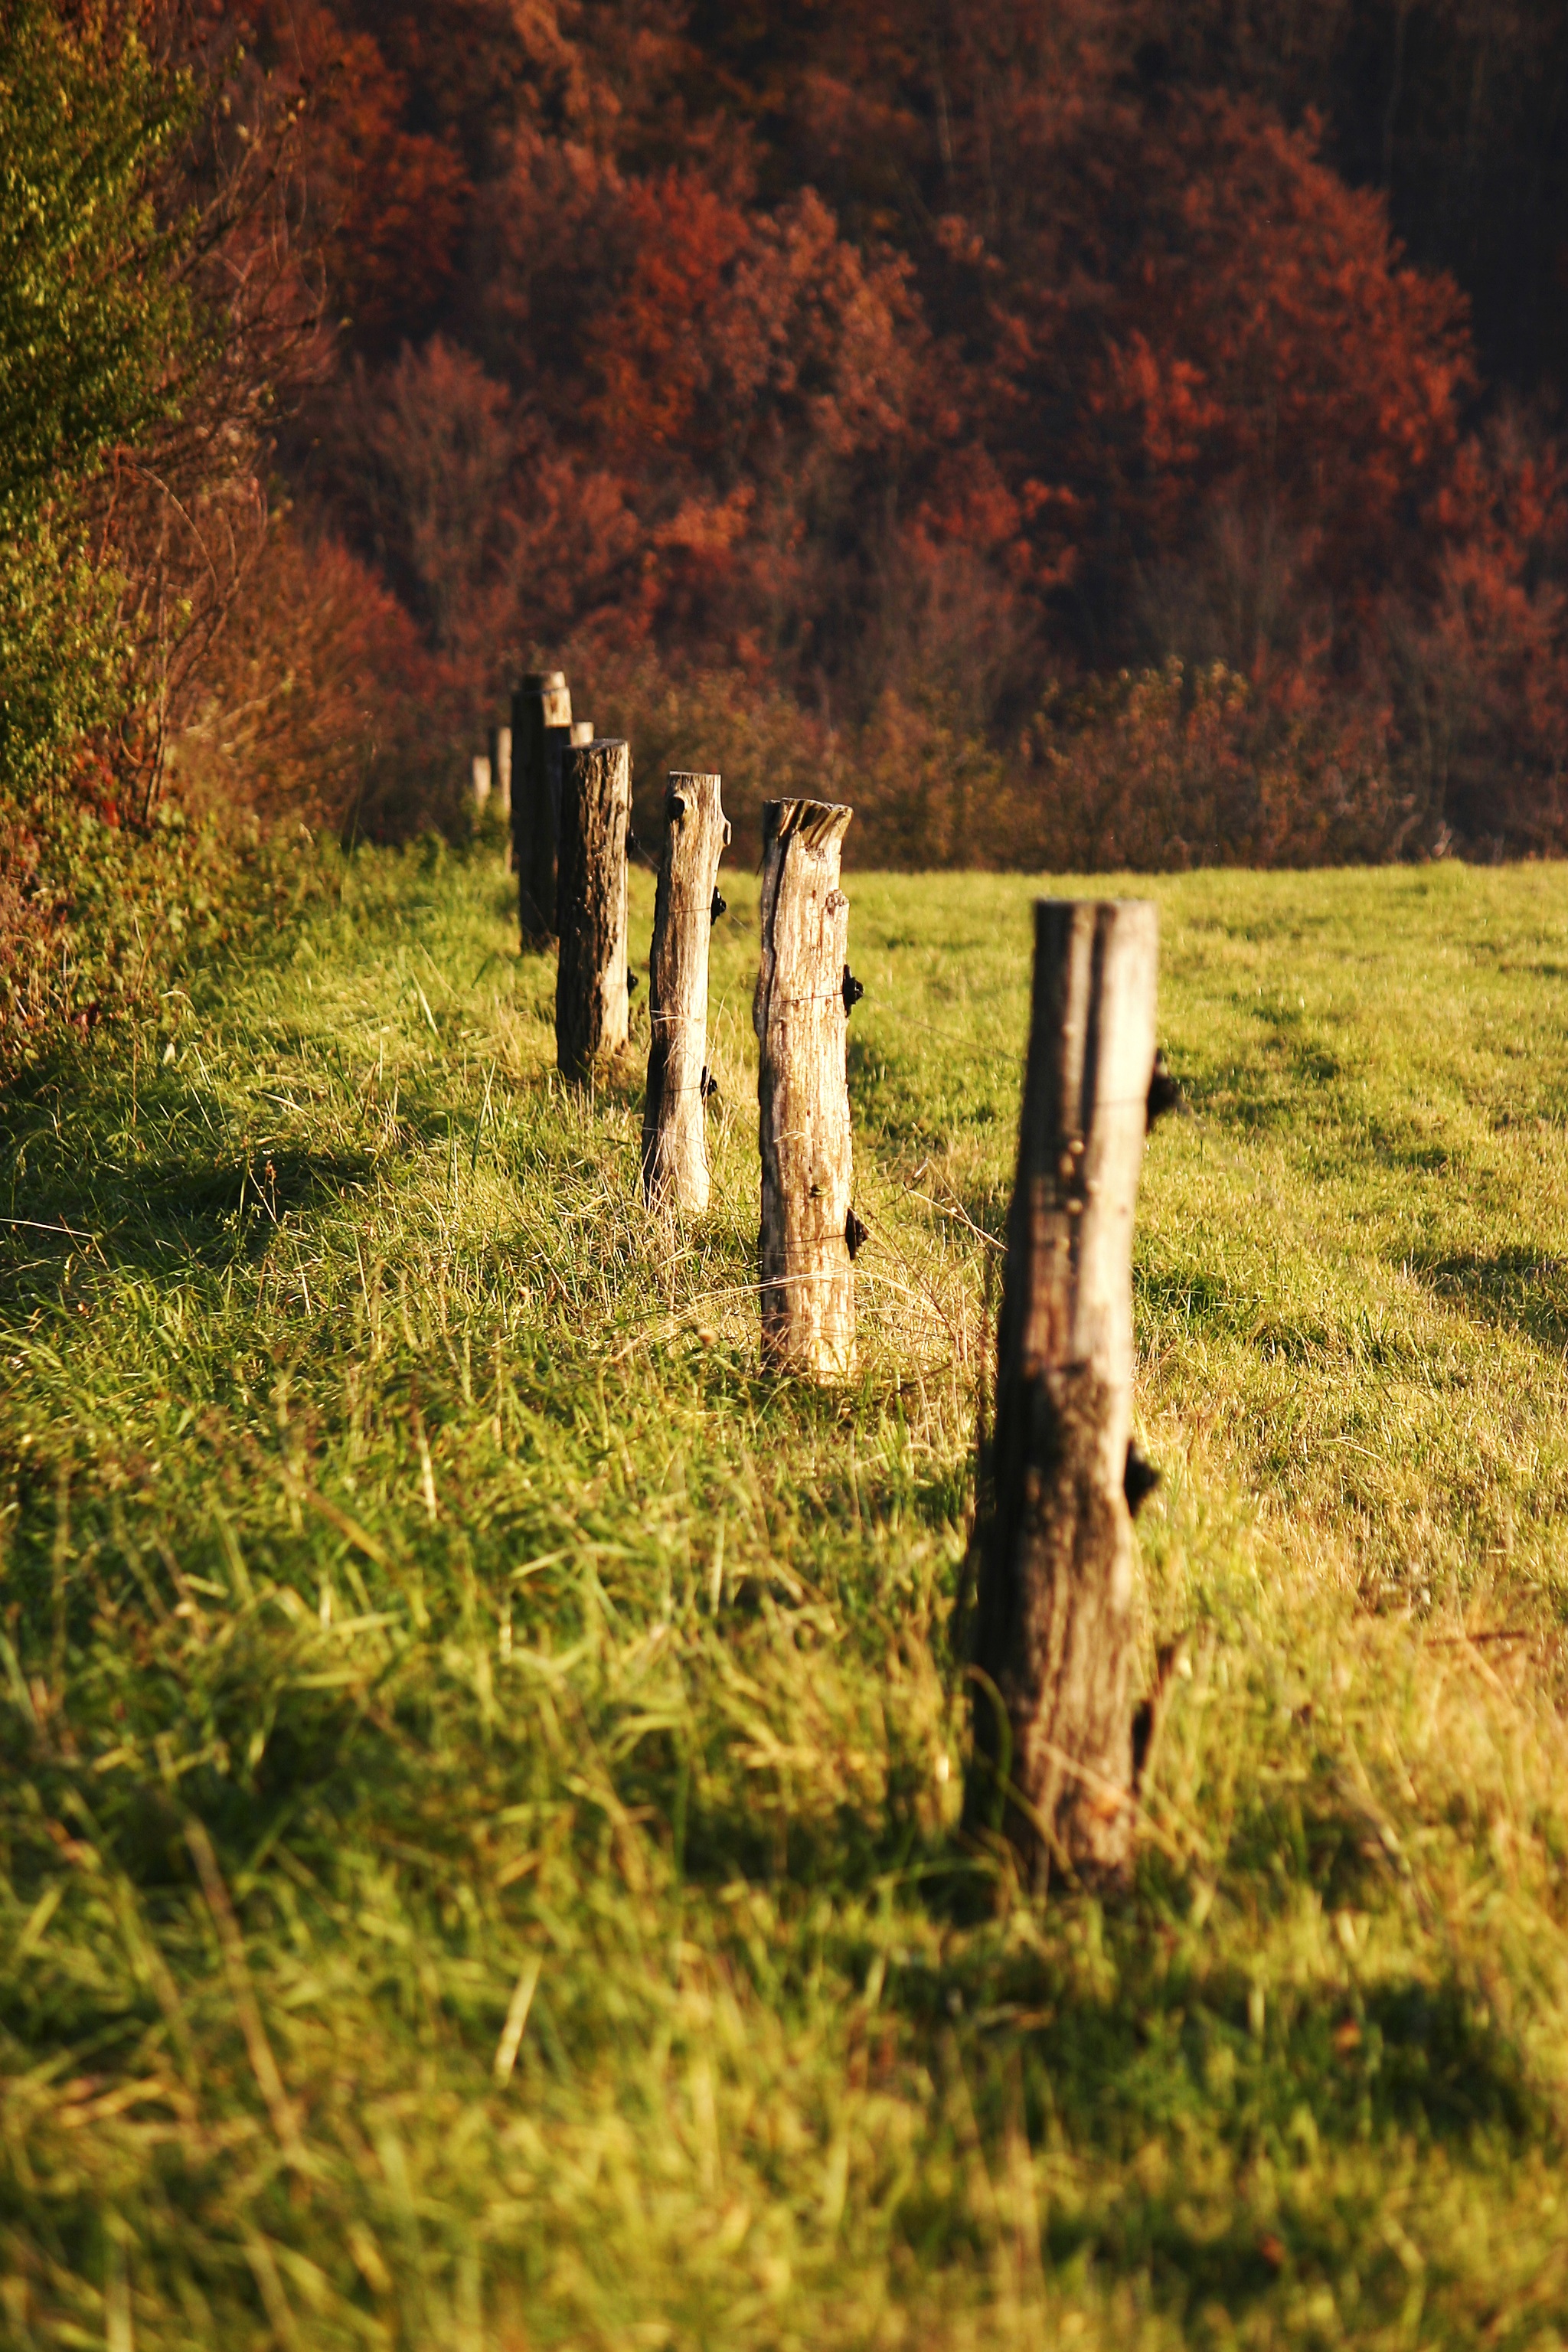
tree, nature, forest, grass, fence, plant, wood, meadow, sunlight, leaf, flower, country, green, pasture, autumn, season, woodland, habitat, krn, slovakia, rural area, pickets, stolicke mountains, natural environment, woody plant